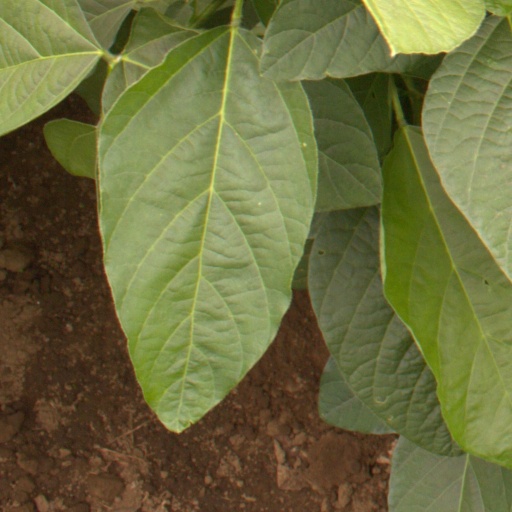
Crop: soybean